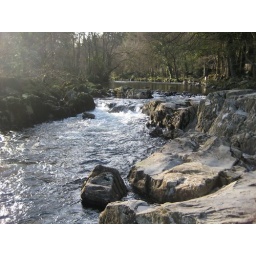
a river by the bridge where people jump off and kill themselves